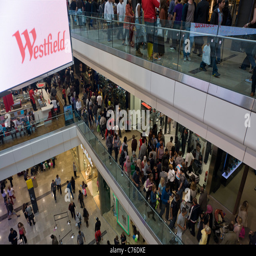
crowds flock to the newly - opened shopping centre , a centerpiece